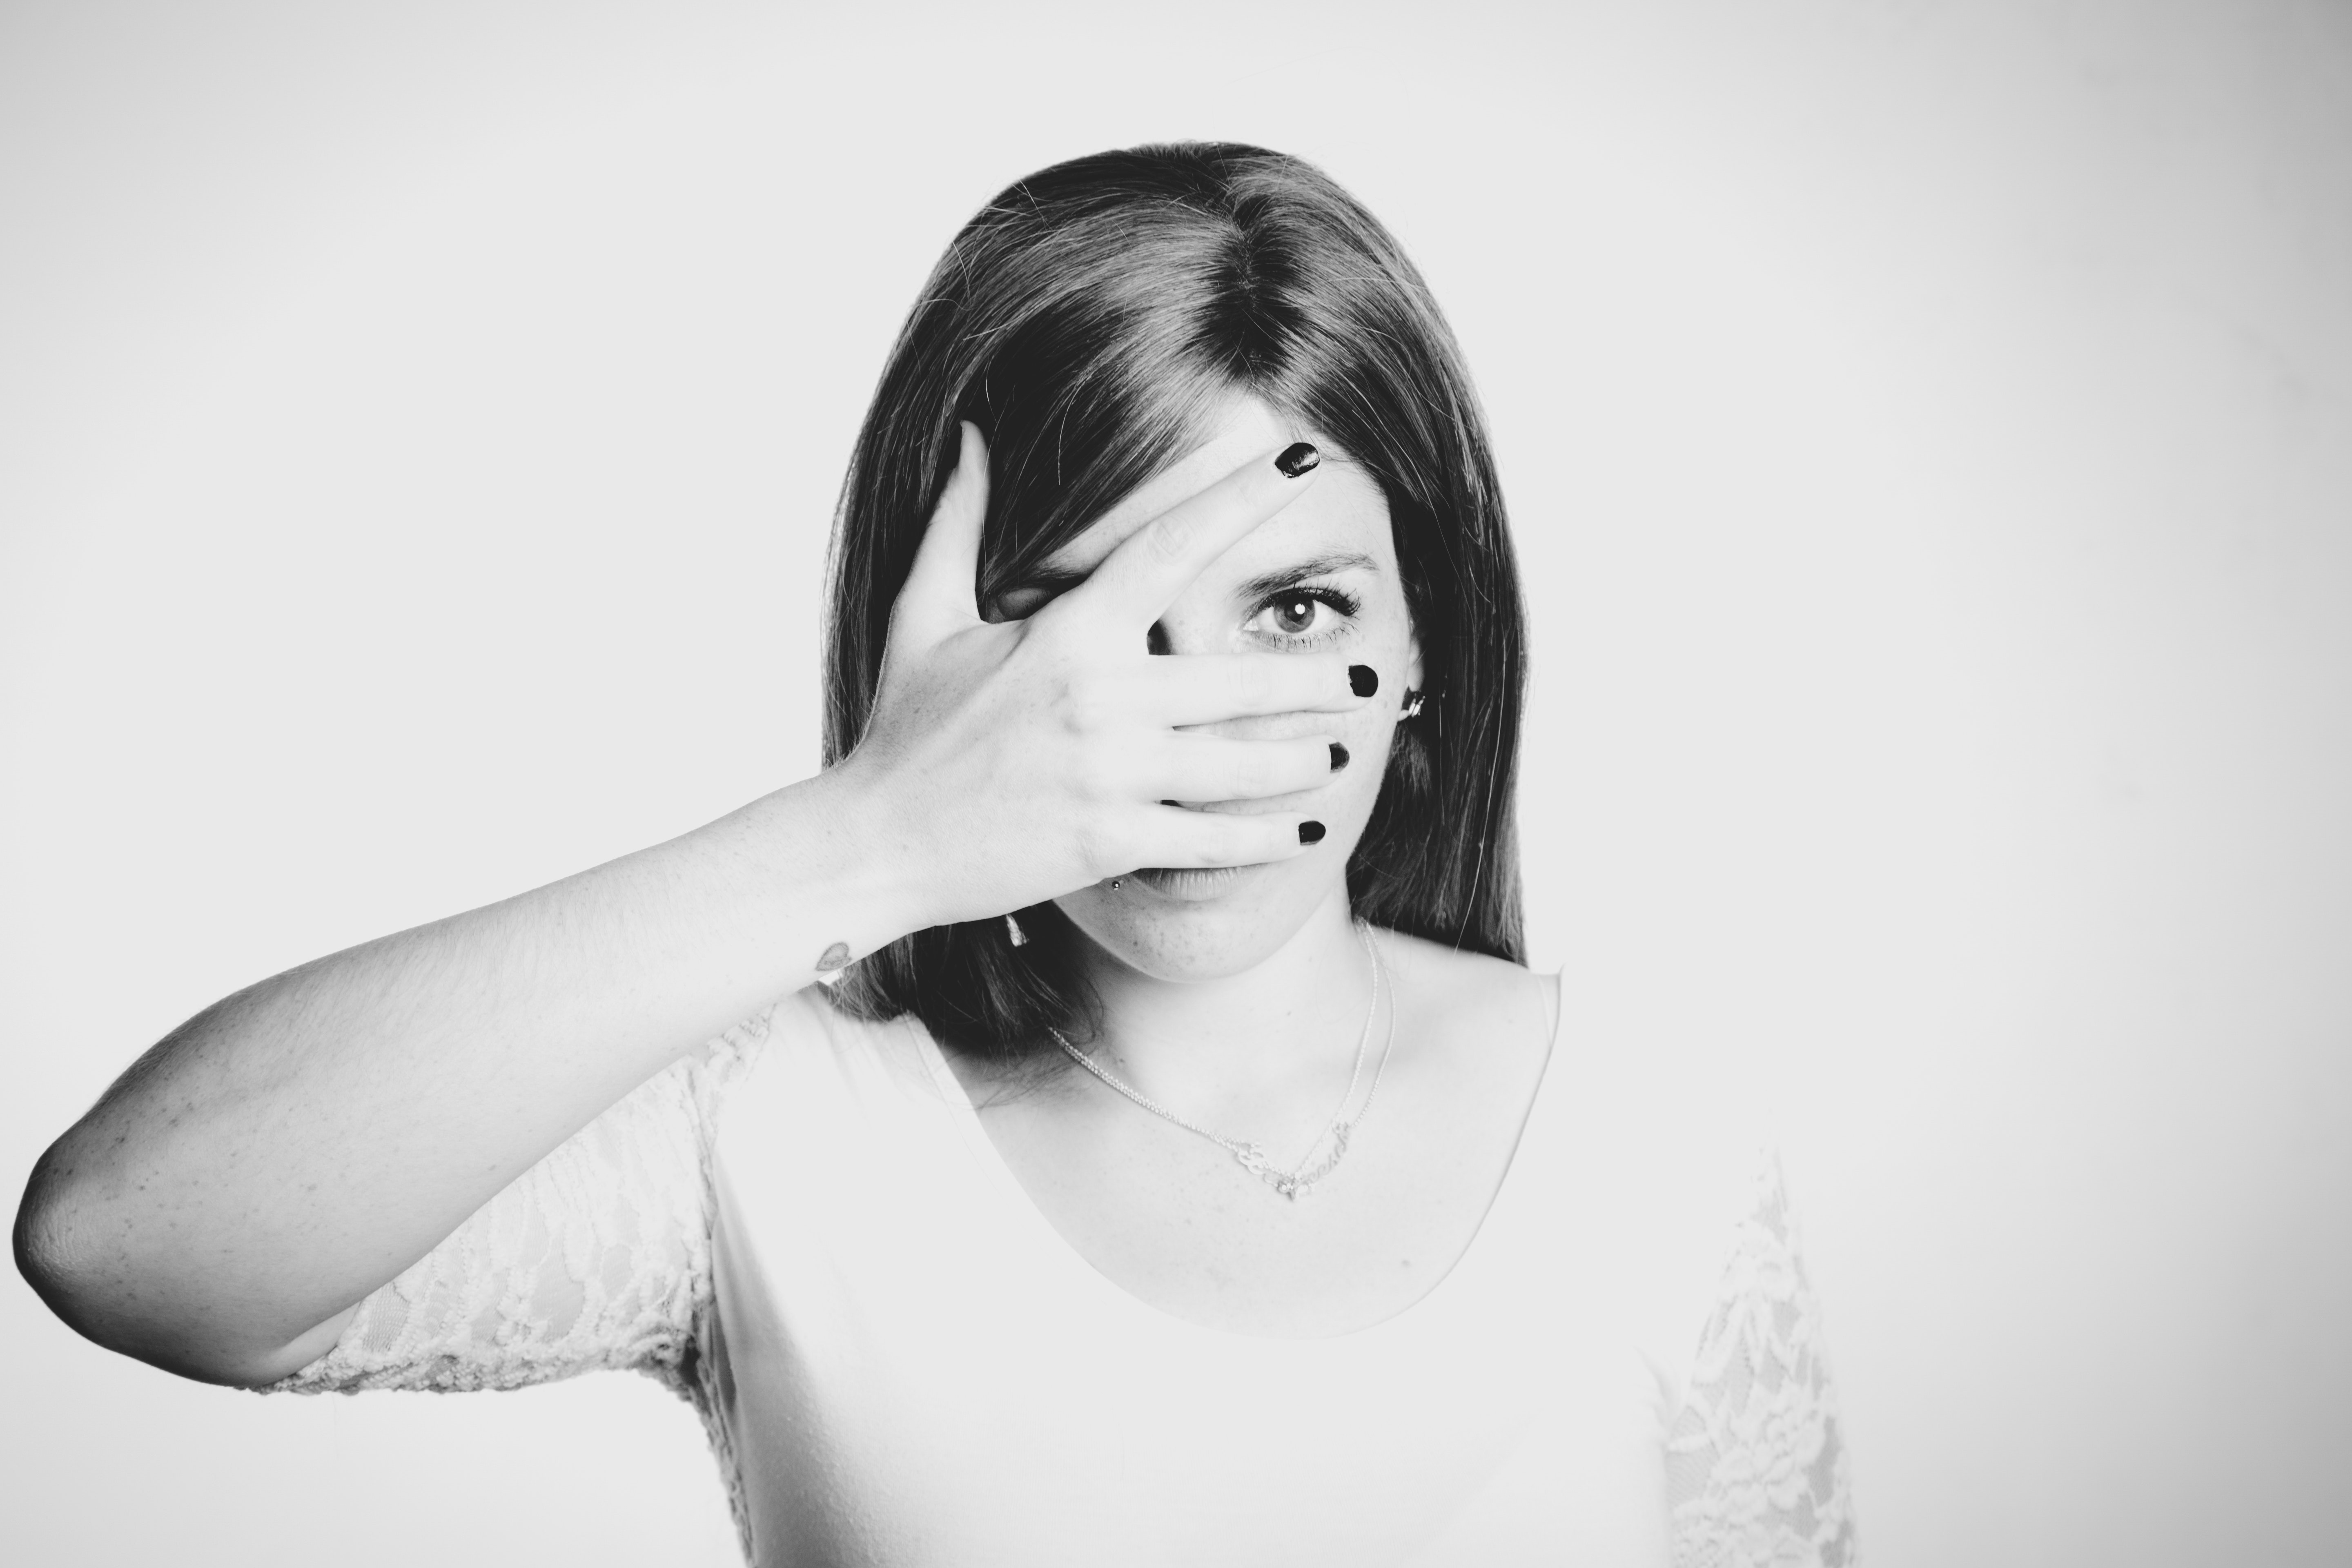
face, white, photograph, black, black and white, head, nose, monochrome photography, lip, beauty, monochrome, skin, eye, portrait, cheek, photography, forehead, mouth, shoulder, hand, gesture, neck, photo shoot, portrait photography, jaw, black hair, style, drawing, ear, eyelash